Abstinence-only sex education

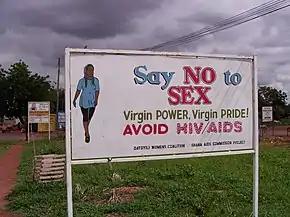
Sign to promote abstinence in Ghana as a way of preventing HIV/AIDS (2005)

Abstinence-only sex education (also known as sexual risk avoidance education) is a form of sex education that teaches not having sex outside of marriage. It often excludes other types of sexual and reproductive health education, such as birth control and safe sex. In contrast, comprehensive sex education covers the use of birth control and sexual abstinence.